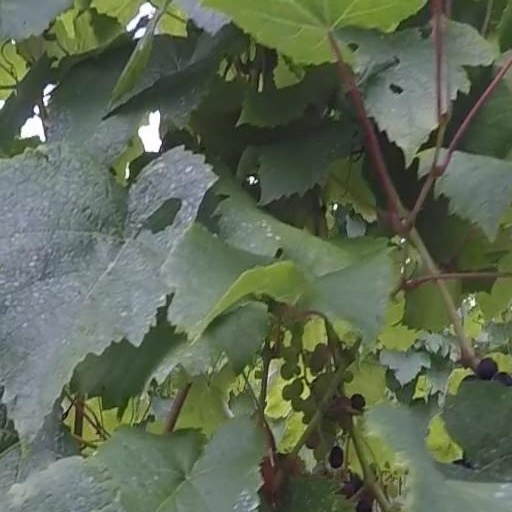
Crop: grape